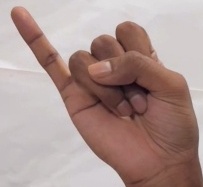
ASL sign: J